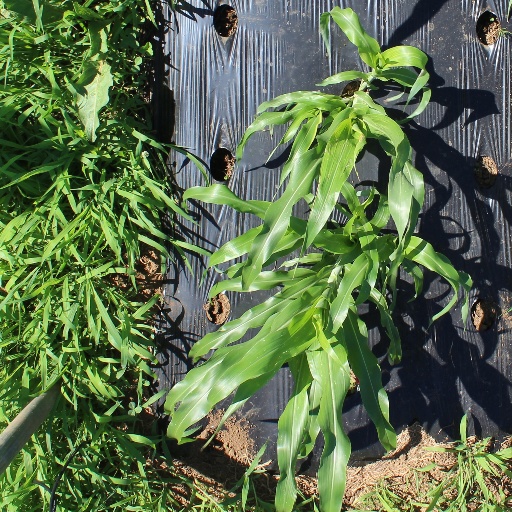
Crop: sorghum